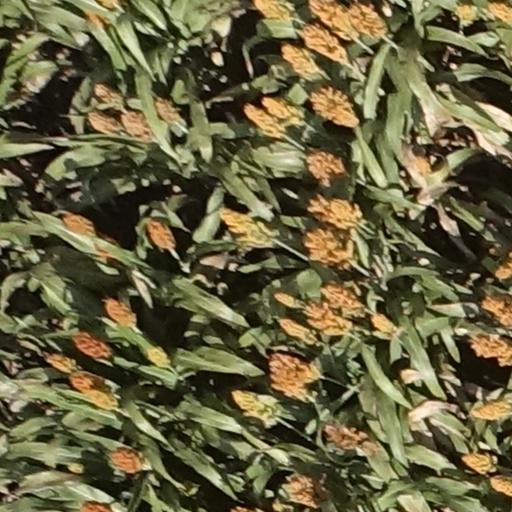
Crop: sorghum